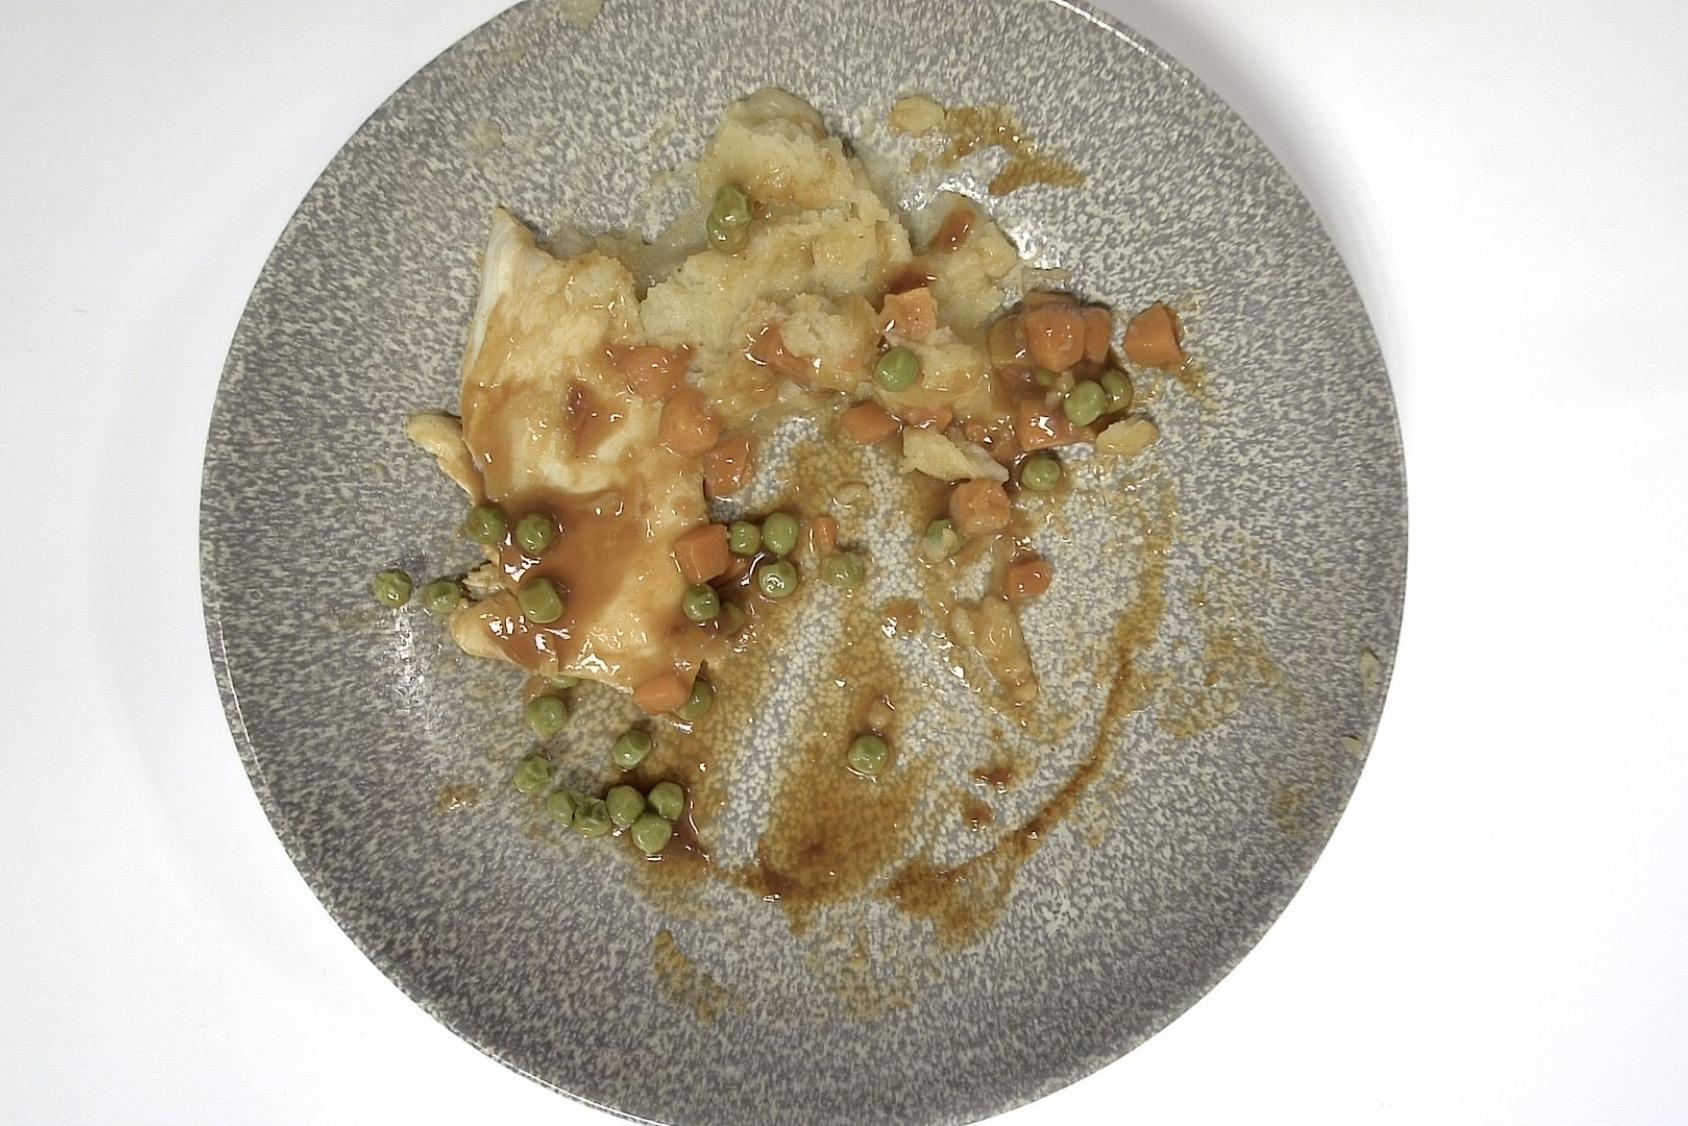
Dish: Hähnchenbrustfilet mit Erbsen und Möhren, Kartoffelpüree und Bratenjus
Portion size: Normale Portion
Ingredients: mashed-potatoes, peas, carrot, gravy, chicken
Weight as served: 341 g
Energy as served: 315,250 kcal (1.323,220 kJ)
Fat: 10,293 g (saturated: 1,305 g)
Carbohydrates: 28,830 g (sugar: 7,477 g)
Protein: 24,587 g
Salt: 3,404 g
Weight after return: 197 g
Energy after return: 182,124 kcal